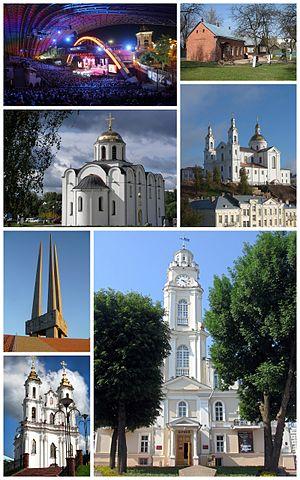
Vitebsk ou Vitsiebsk est une ville de Biélorussie et la capitale administrative de la voblast de Vitebsk. Sa population s'élevait à 369 933 habitants en 2017.